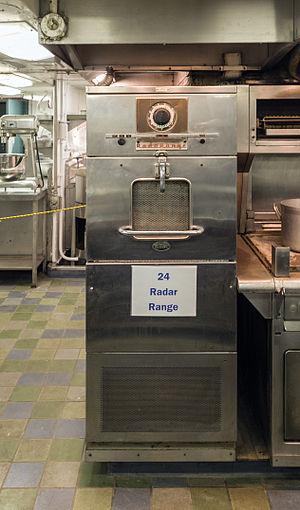
Four micro-ondes Raytheon, NS Savannah, Baltimore, Maryland, Etats-Unis
Un four à micro-ondes est un appareil électroménager utilisé principalement pour le chauffage et la cuisson rapide d'aliments, par l'agitation des molécules d'eau qu'ils contiennent, sous l'effet d'un rayonnement micro-onde.
On trouvera ci-dessous une liste de découvertes, d'inventions et d'innovations faites par accident, à la suite d'un concours imprévu de circonstances ou par hasard – ce qu'il est devenu courant d'appeler, sous l'influence du livre de Royston Roberts, Serendipity: Accidental Discoveries, les découvertes et inventions faites par sérendipité.